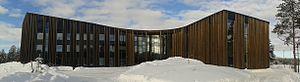
Inari est une municipalité de l'extrême nord de la Finlande, dans la région et province de la Laponie. Les frontières de la commune sont deux pays : la Russie et la Norvège ainsi que quatre communes : Sodankylä, Kittilä, Enontekiö et Utsjoki. C'est la commune la plus étendue de Finlande et deuxième d'Europe par la superficie. La municipalité a une taille comparable à des pays comme Israël, la Slovénie ou le Koweït et occupe environ 5 % de la superficie de la Finlande. Le Parlement sami de Finlande est situé dans la localité d'Inari.